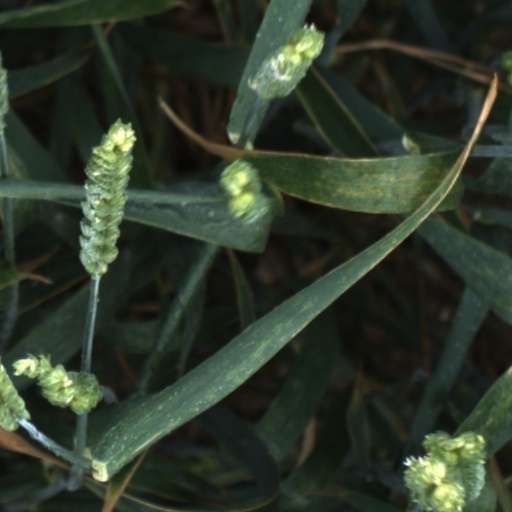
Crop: wheat